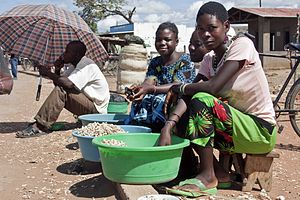
Malawi / Økonomi / Landbrug
Kvinder i Salima Distriktet i Malawi, der sælger jordnødder.
"Malawi, officielt Republikken Malawi, er en indlandsstat i det sydøstlige Afrika, der tidligere var kendt som Nyasaland. Det grænser til Zambia mod nordvest, Tanzania mod nordøst, og Mozambique mod øst, syd og vest. Landet er adskilt fra Tanzania og Mozambique ved Malawisøen. Malawi er over 118.000 km² med en anslået befolkning på 16.777.547. Dens hovedstad er Lilongwe, som også er Malawis største by; den næststørste er Blantyre og den tredje er Mzuzu. Navnet Malawi kommer fra Maravi, et gammelt navn på de nyanja mennesker, der bebor området. Landet bærer også tilnavnet ""Afrikas varme hjerte"".